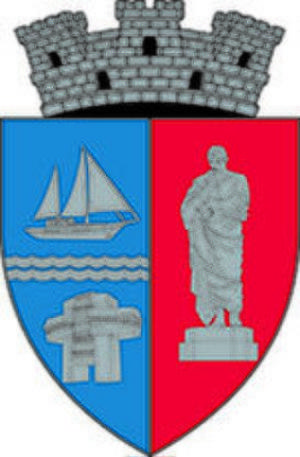
Ovidiu, anciennement Canara, est une ville du sud-est de la Roumanie située dans la banlieue nord de Constanța, dans le județ de Constanța, en Dobrogée. Elle a 12 342 habitants. Depuis 1995, c'est devenu une banlieue résidentielle, beaucoup de personnes aisées venues de Constanța s'y sont installées.